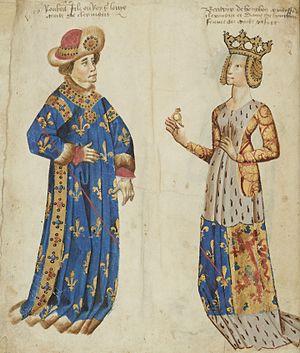
relevé du Armorial d'armes pour Gaignières.